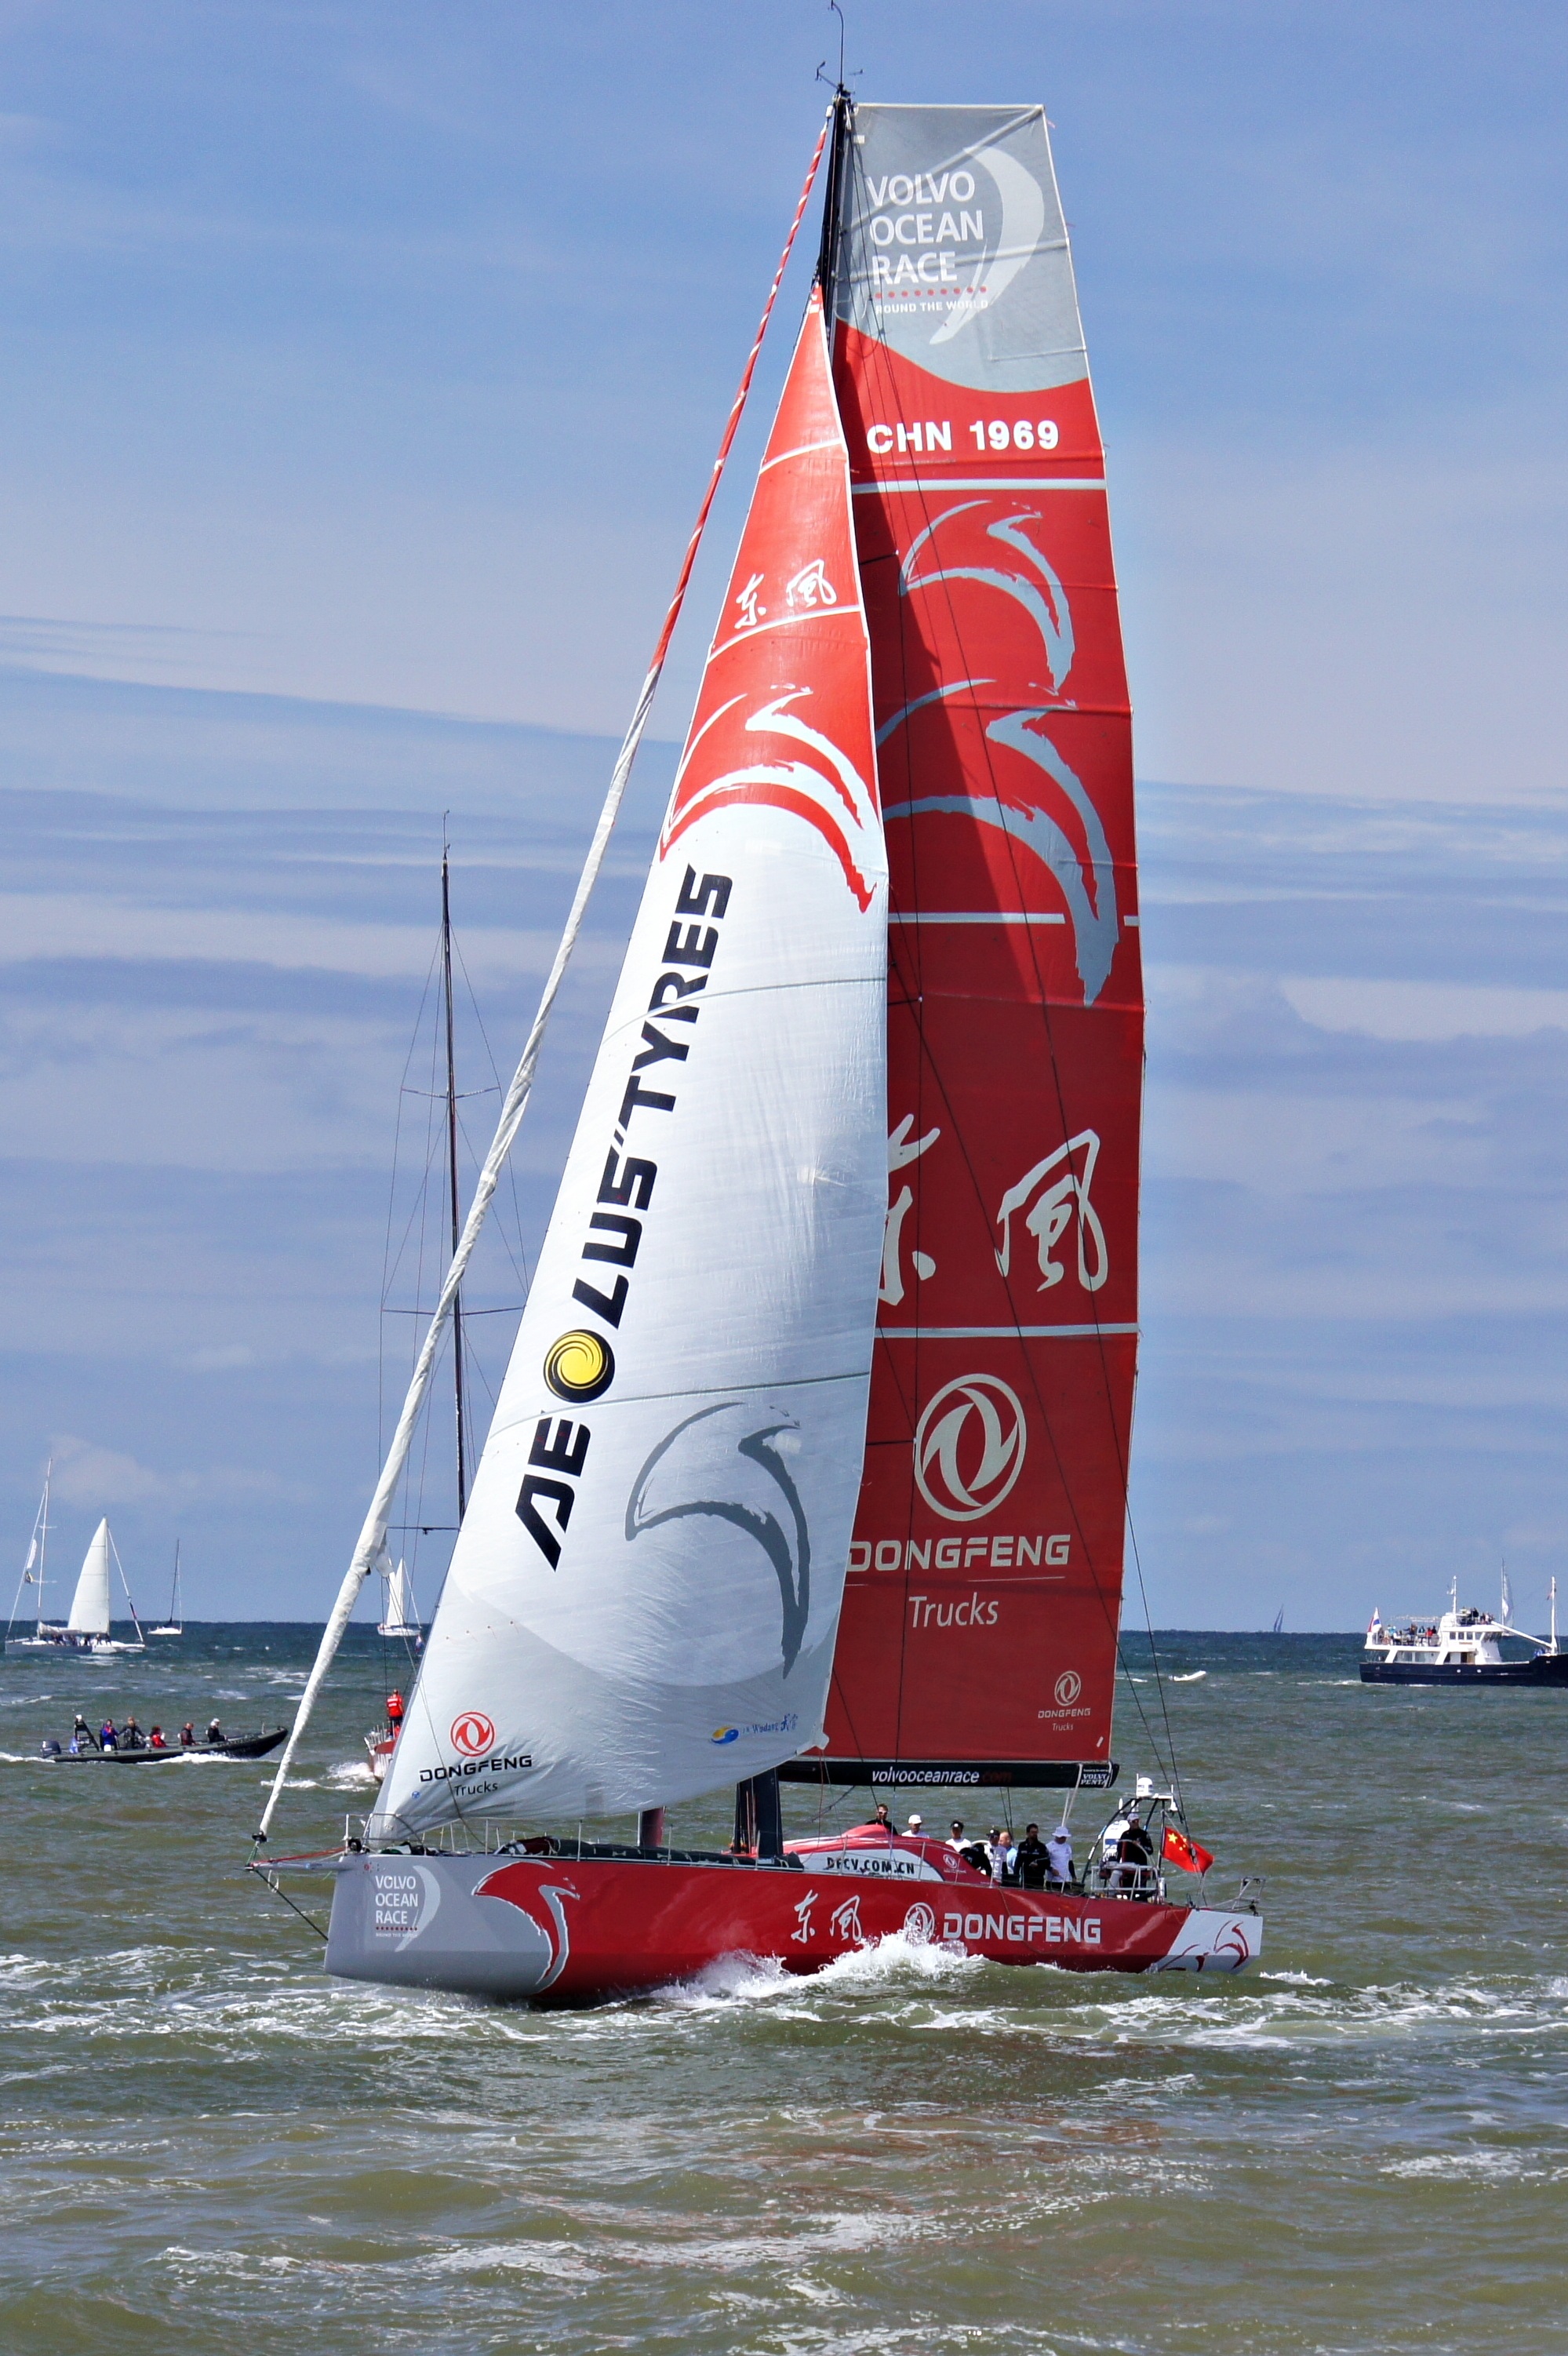
sea, ocean, boat, wind, ship, vehicle, sailing, sailboat, scheveningen, sports, sail, watercraft, sailing boat, regatta, sailing ship, dinghy, yacht racing, volvo ocean race, dongfeng, dinghy sailing, keelboat, sailboat racing